Police Athletic League of New York City

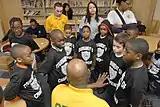

PAL offers a variety of services to city kids confronted by high risk factors in the neighborhoods with higher crime rates. Key programs include Head Start, After-School, Play Streets, Summer Day Camps, Truancy Prevention, Youthlink (family court probation supervision), Cops and Kids Sports, Summer Youth Employment, and Junior Police. Kids in grades K to 8 are served by a three-part after-school curriculum—PAL SMARTS, PAL ARTS and PAL FIT—that reinforces daily school lessons and academic achievement.